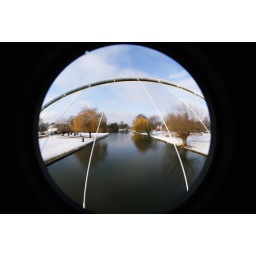
shot taken on millenium bridge over ouse with fish eye lens